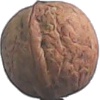
Label: walnut